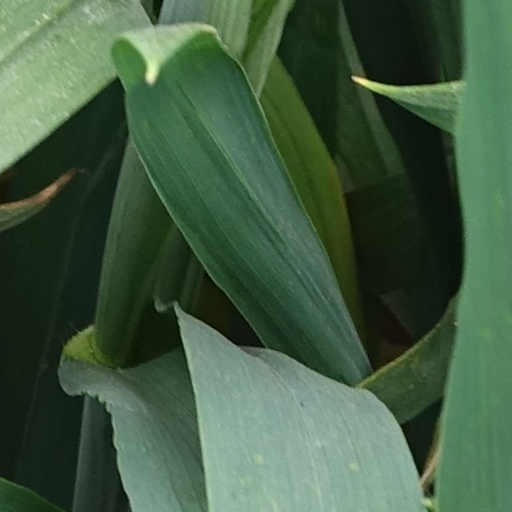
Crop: wheat